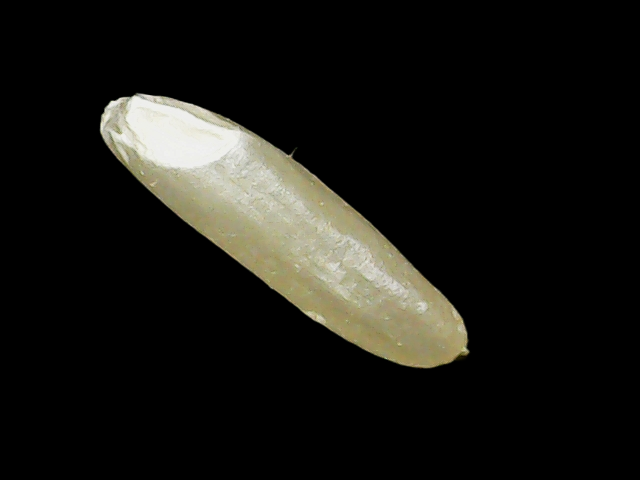
Rice variety: Binadhan16